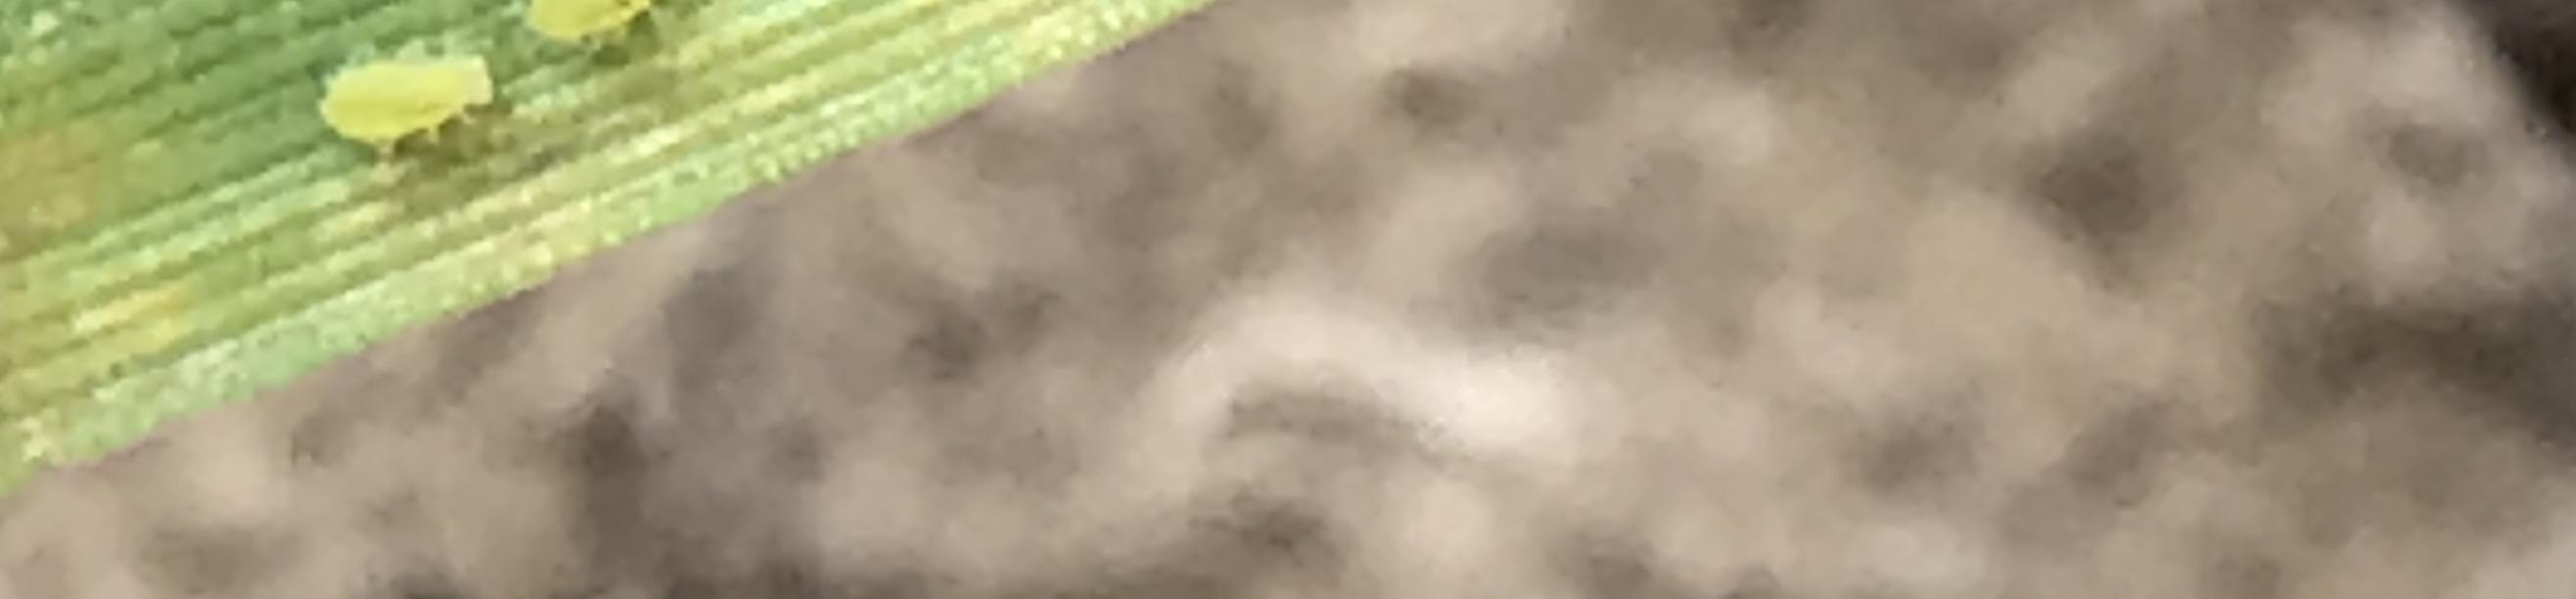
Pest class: cereal_grass_aphid